Dmanisi historic site

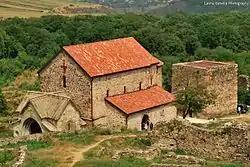
Sioni cathedral at Dmanisi.

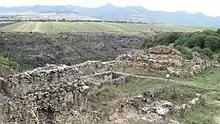
Ruins of the town walls.

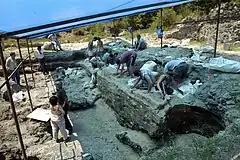
Archaeological digs in 2007.

Threatened by the resurgent Georgian monarchy, the Muslim oligarchy of Dmanisi joined the appeal of Ganja and Tiflis to the Seljuq sultan Mahmud II against the encroachments from David IV of Georgia in 1121. David captured Dmanisi in March 1123, but his son Demetrius I had to reconquer the town in 1125. Under the Kingdom of Georgia, Dmanisi continued to prosper; crafts and trade flourished. According to Yaqut al-Hamawi, the town exported silk. Dmanisi's vibrant economic history is evidenced by more than 800 coins, mostly foreign, found in the area as well as the archaeological artifacts such as imported Iranian faïence and Chinese celadon and locally produced pottery, glassware, and jewelry.